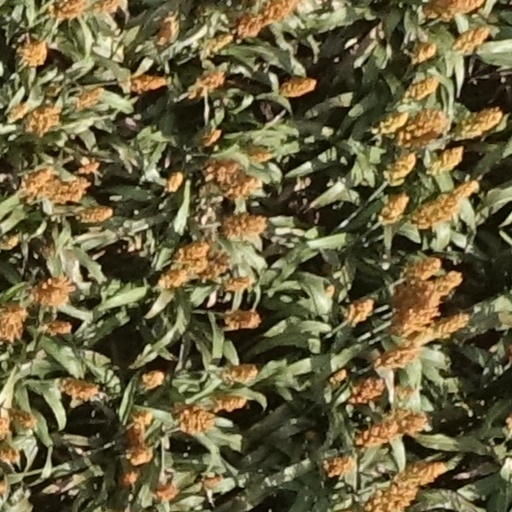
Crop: sorghum